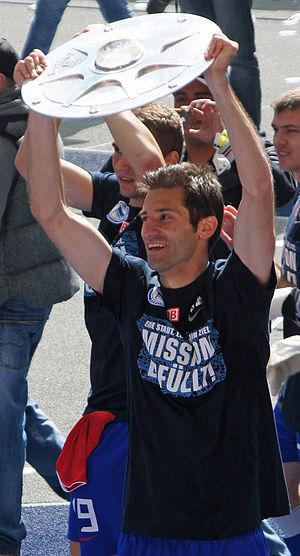
Andre Mijatović est un footballeur croate né le 3 décembre 1979 à Rijeka.